Peist

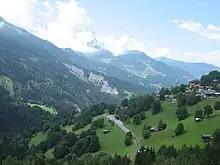
Schanfigg valley near Peist; the railway station is shown

Before the merger, Peist had a total area of . Of this area, 57% is used for agricultural purposes, while 35.7% is forested. Of the rest of the land, 1.6% is settled (buildings or roads) and the remainder (5.7%) is non-productive (rivers, glaciers or mountains).